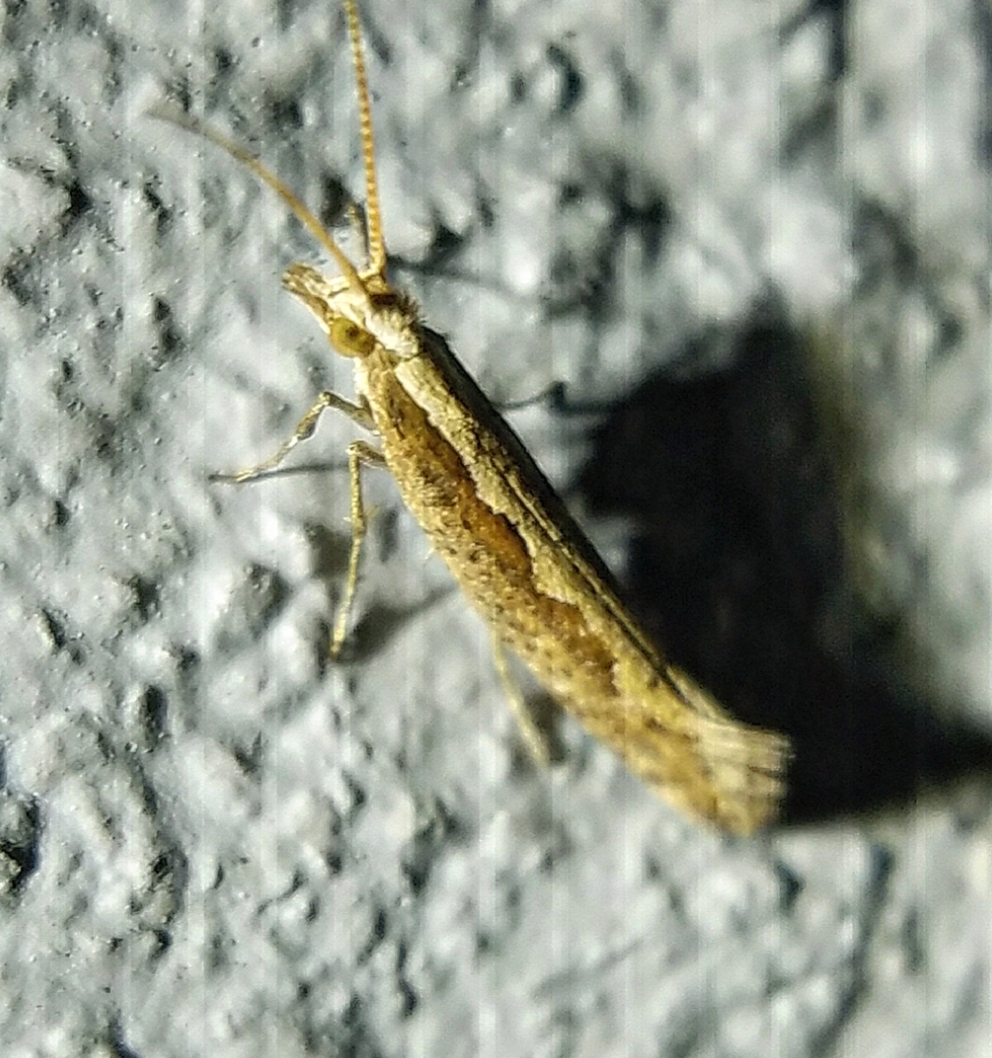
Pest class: diamondback_moth